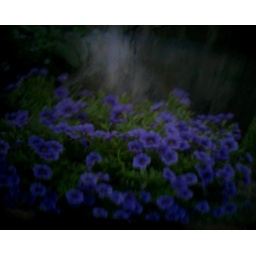
blue flowers in north carolina